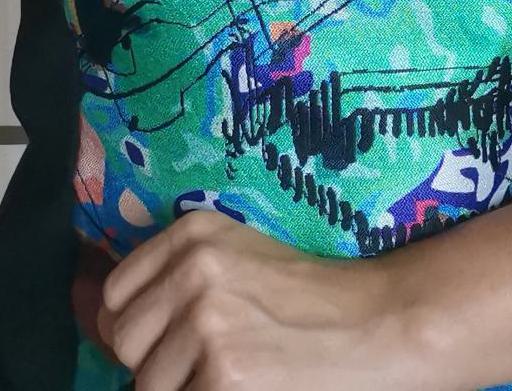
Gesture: no_gesture